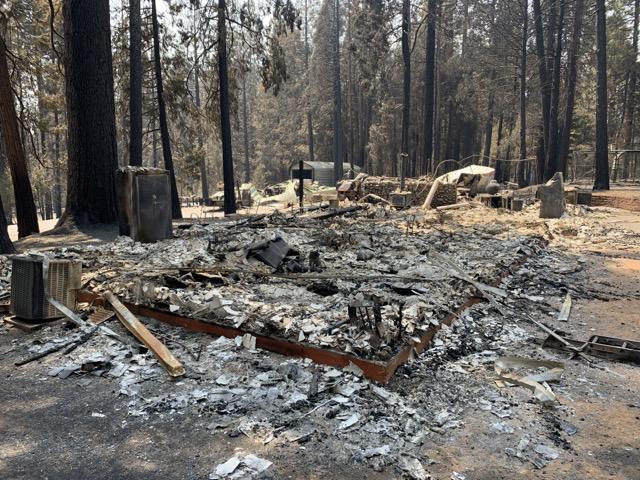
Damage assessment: destroyed